Tarn Crag (Far Eastern Fells)

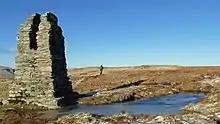
The surveying pillar on Tarn Crag

Mosedale and Little Mosedale Becks meet a mile to the north east of Tarn Crag, defining its eastern boundaries. A descending ridge makes for the confluence over Brunt Tongue, where a small patch of conifer plantation makes this point distinguishable from miles around. There are few other trees in this moorland landscape.